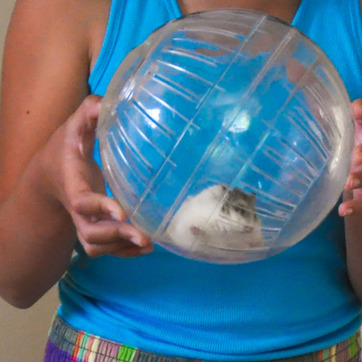
Material: plastic